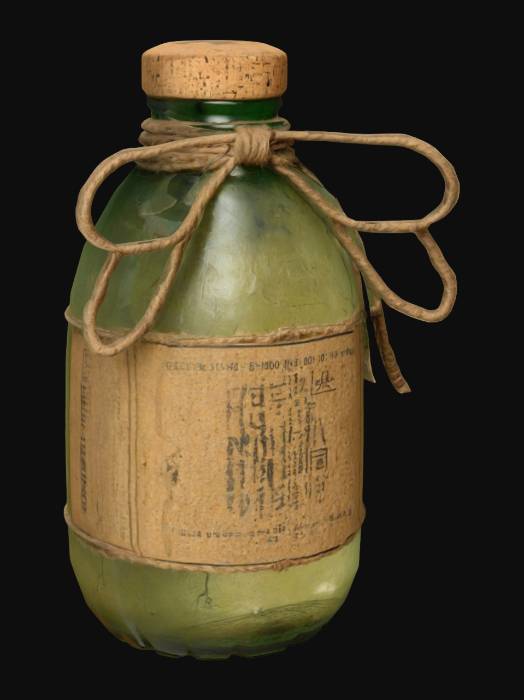
미적 점수 (1~10점): 8